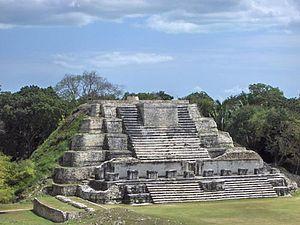
Cette liste des sites mayas est une liste alphabétique répertoriant un nombre significatif de sites archéologiques associés à la civilisation maya de la Mésoamérique.